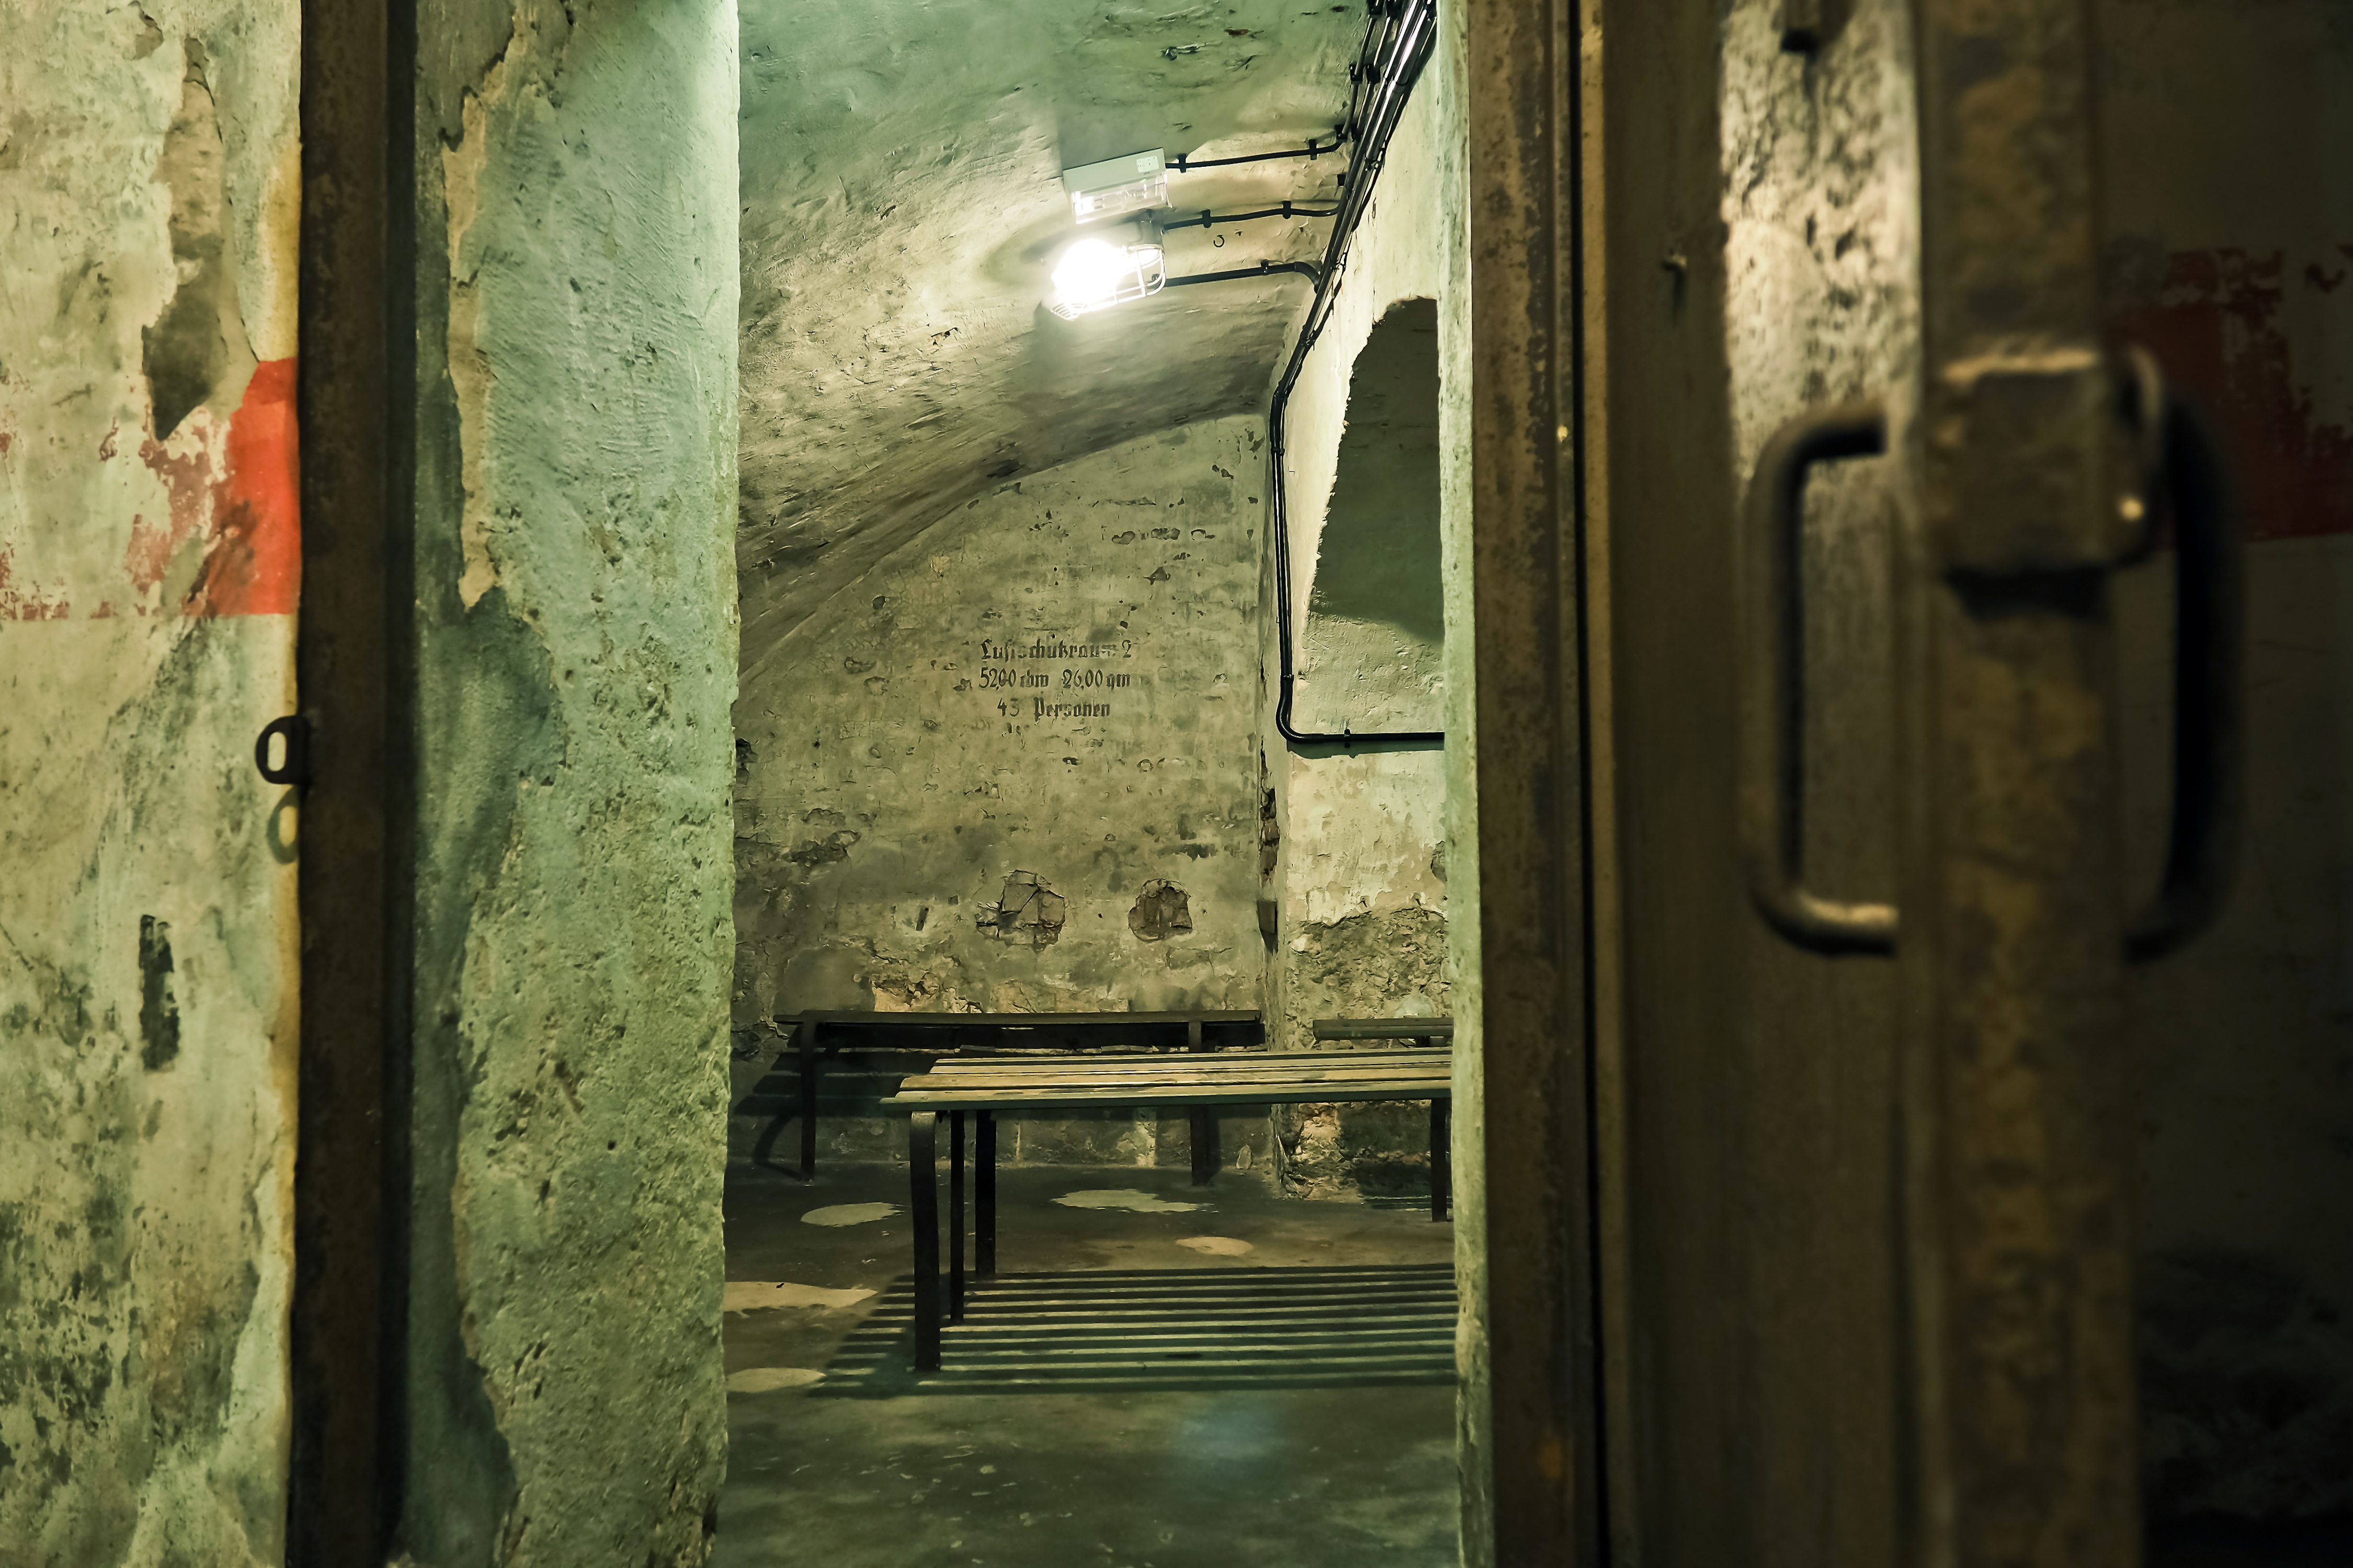
light, architecture, wood, alley, wall, monument, underground, memory, darkness, industry, door, memorial, war, temple, commemorate, germany, history, bomb, protection, historically, war memorial, world war, reminder, victims, bunker, lost places, favor, world war ii, air raid shelter, bombing, civilian population, war victims, urban area, ancient history